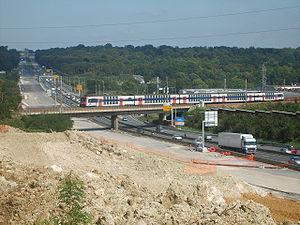
La Francilienne, anciennement connue sous le nom « rocade interdépartementale des villes nouvelles », désigne un ensemble d'autoroutes et de voies rapides faisant le tour de l'Île-de-France sur 160 kilomètres, desservant successivement Cergy-Pontoise, Roissy, Marne-la-Vallée, Évry-Courcouronnes et Saint-Germain-en-Laye, permettant ainsi de contourner Paris à une distance d'environ trente kilomètres. C'est le troisième niveau des voies de contournement de Paris, situé entre le boulevard périphérique et l'autoroute A86 d'une part, et le Grand contournement de Paris d'autre part.